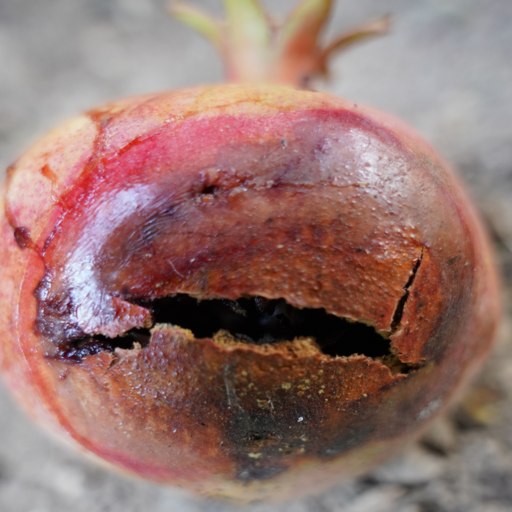
Label: Ectomyelois ceratoniae